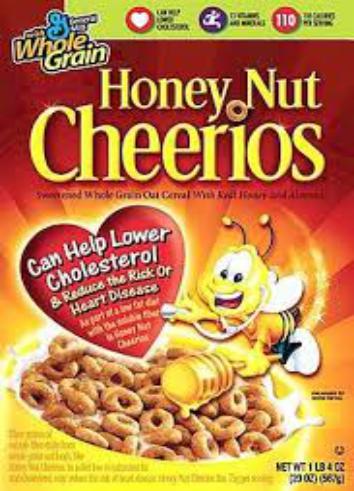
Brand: Cheerios
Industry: Food